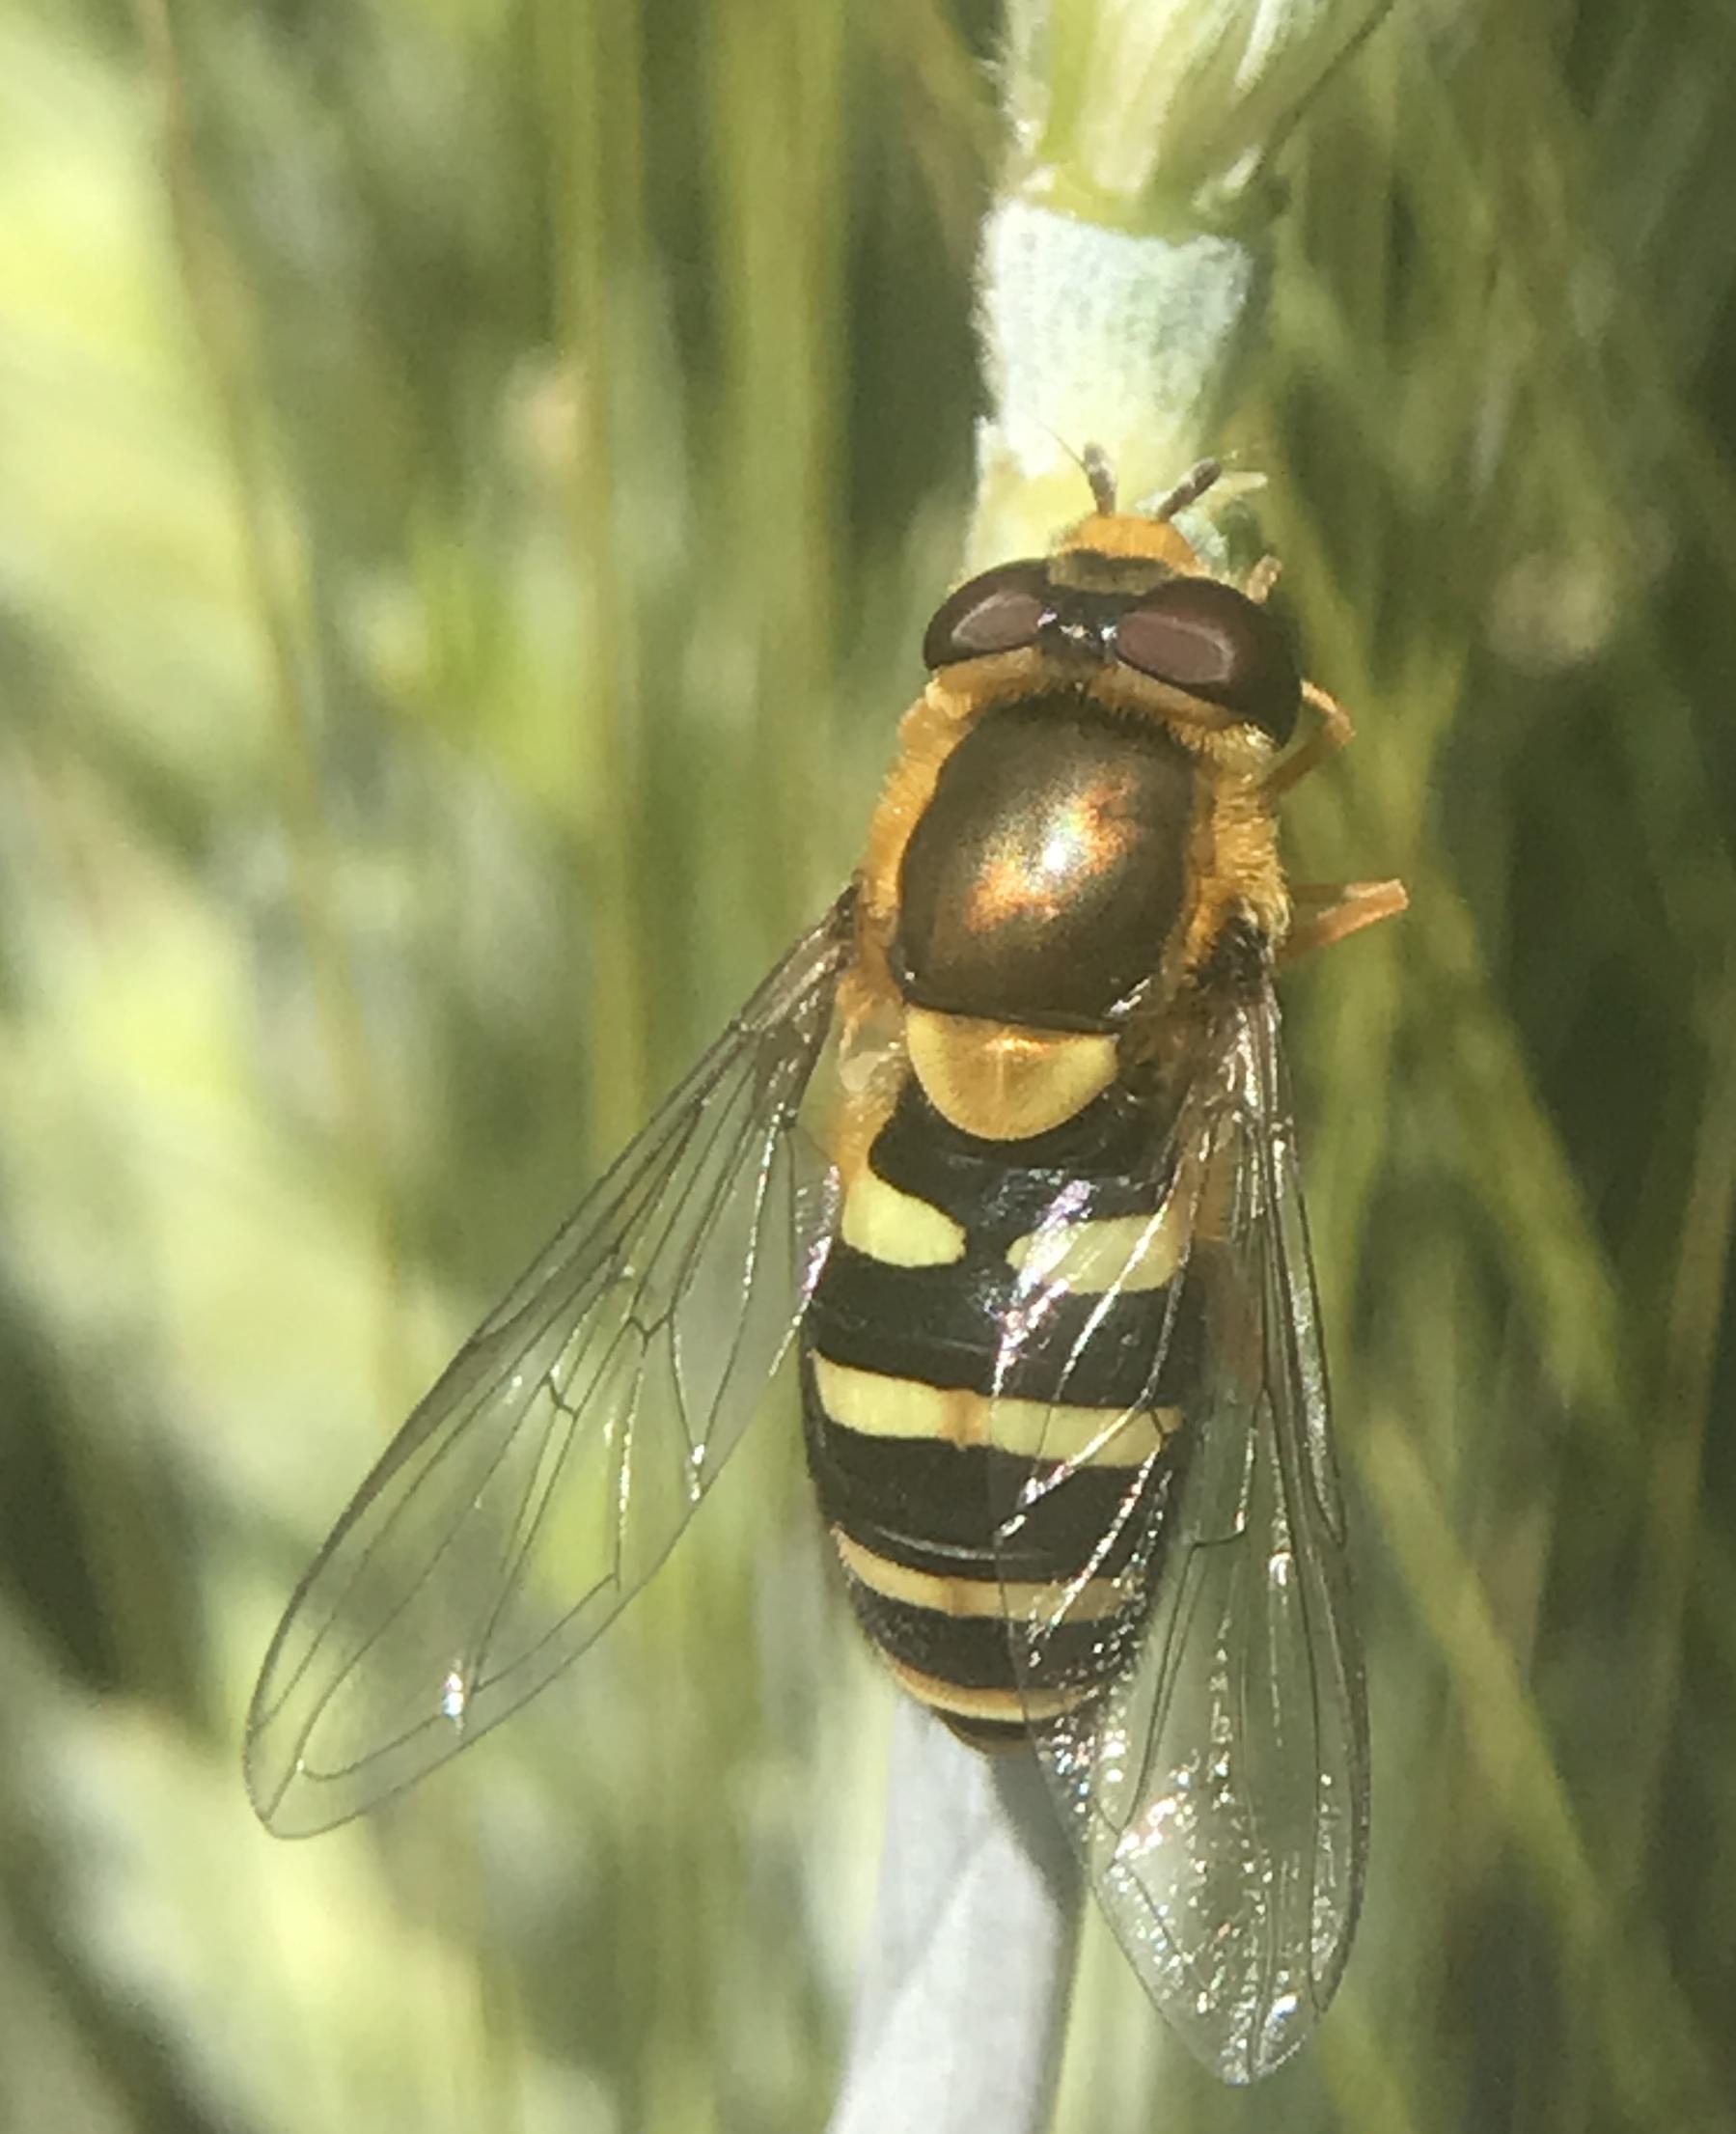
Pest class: predators